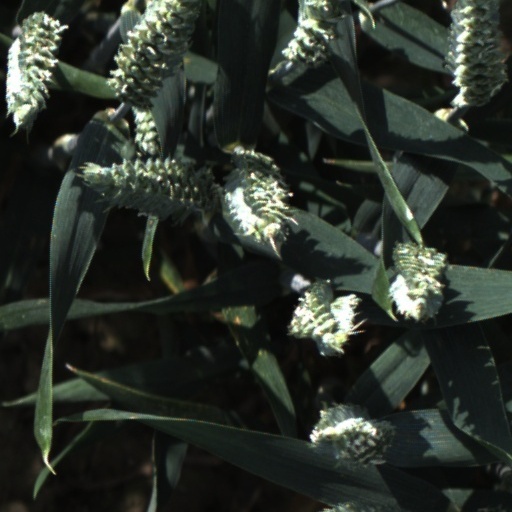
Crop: wheat